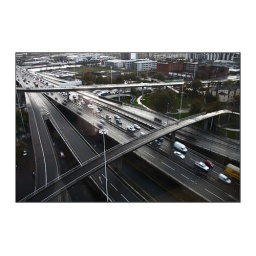
It's actually a the view from my 15th floor in the Hilton. Scotland's busiest stretch of road by all accounts.